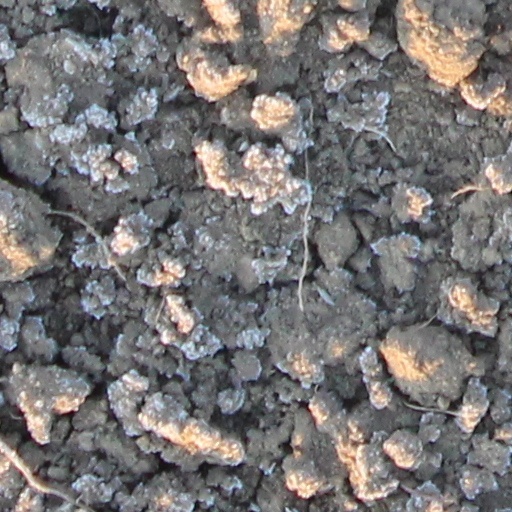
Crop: wheat